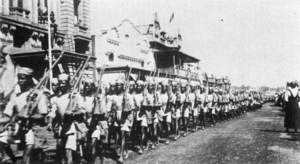
L'histoire militaire de la Rhodésie du Sud pendant la Première Guerre mondiale commença le 4 août 1914 quand le Royaume-Uni déclara la guerre à l'Allemagne en emmenant avec lui les dominions et les colonies de l'Empire britannique. Les colons de la Rhodésie du Sud, alors administrée par la British South Africa Company, accueillirent la nouvelle avec une grande ferveur patriotique et l'administrateur William Milton télégraphia à Londres : « Toute la Rhodésie… prête à faire son devoir ». Même si elle soutenait le Royaume-Uni, la Compagnie s'inquiétait néanmoins des possibles répercussions économiques d'une participation à l'effort de guerre et la majorité des contributions de la colonie au conflit fut réalisée au niveau individuel. Certains Rhodésiens se portèrent volontaires pour combattre à l'étranger tandis que d'autres restèrent dans le pays pour lever des fonds et fournir du matériel et d'autres équipements.